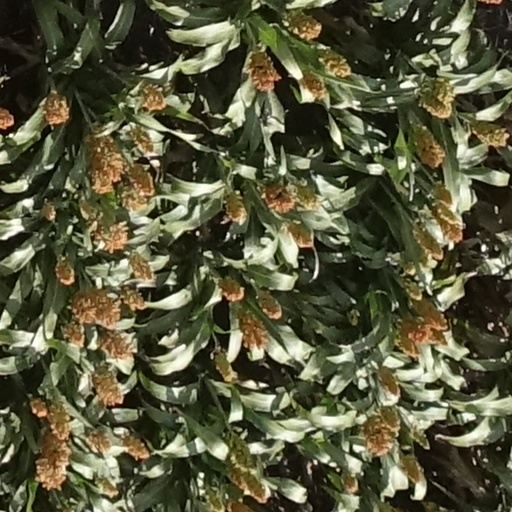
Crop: sorghum